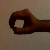
The image shows a hand gesture representing the number 0 in Indian Sign Language.